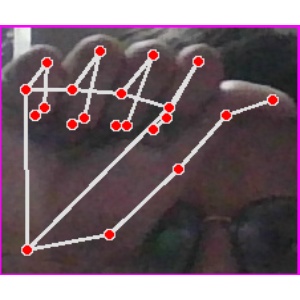
अक्षर: छ